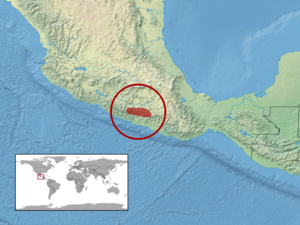
Plestiodon ochoterenae est une espèce de sauriens de la famille des Scincidae.